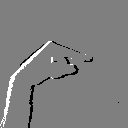
ASL letter: g